Central Library (Kansas City, Missouri)

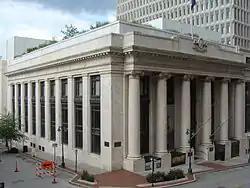
Kansas City Public Library, Central Branch

The Central Library is the main library of the Kansas City Public Library system, which is located in the Library District of Downtown Kansas City, Missouri, United States. It is situated at 14 West 10th Street, at the corner of West 10th Street and Baltimore Avenue, across Baltimore Avenue from the Kansas City Club and up from the New York Life Building. It contains the administration of Kansas City's library system.